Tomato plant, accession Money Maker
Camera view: bottom (45 deg); turntable rotation: 330 degrees
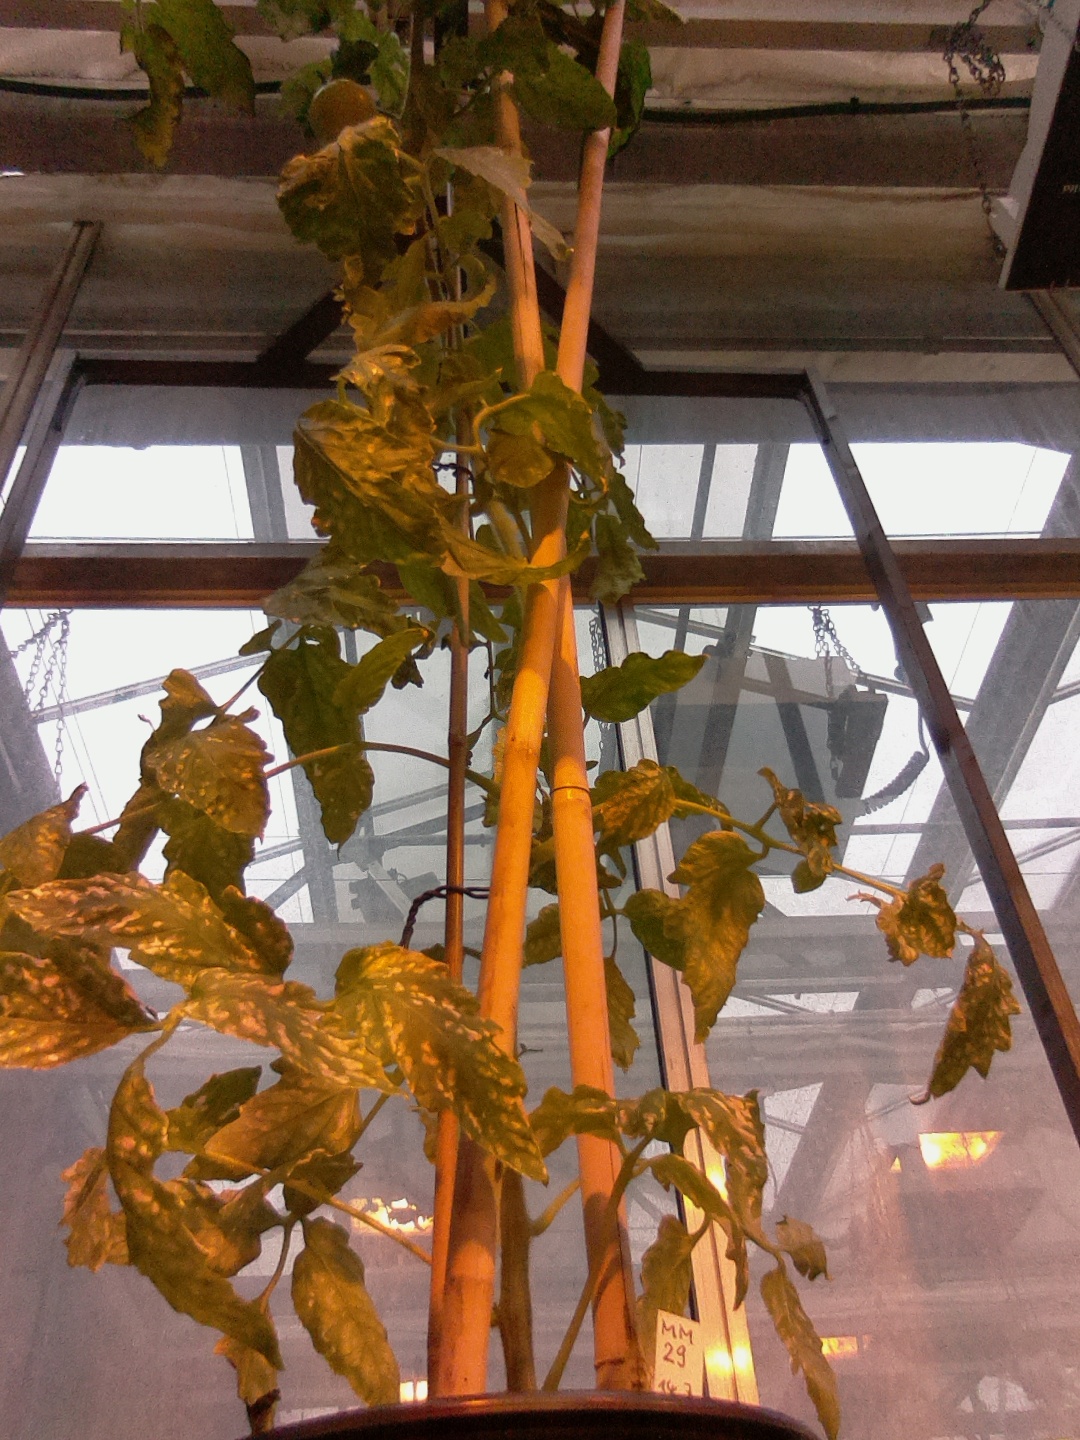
BBCH growth stage 74: 40%-50% of final fruit size